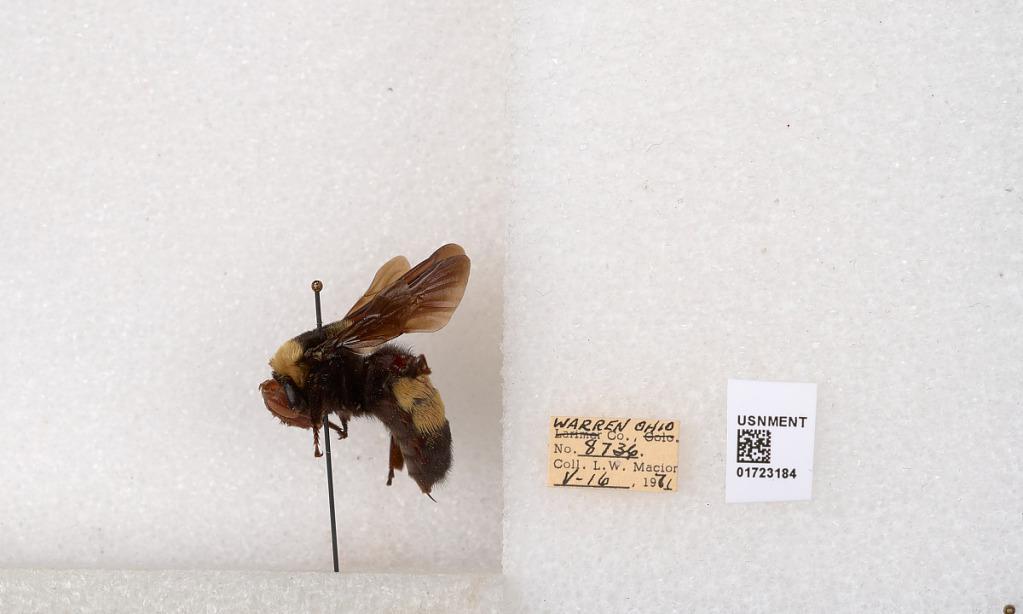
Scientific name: Bombus (Bombus) nevadensis auricormus
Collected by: L. Macior
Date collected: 1971-5-16
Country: United States
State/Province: Ohio
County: Warren
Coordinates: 39.4276, -84.1668